Comte de Paris (ship)

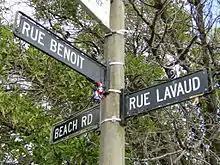
Akaroa street names

The arrival of the settlers has influenced Akaroa in society today. Some of the street names there today are in French, for example, Rue Balguerie and Rue Benoit. Thousands of descendants in New Zealand also carry French names. Every year in Akaroa a festival is held to celebrate the arrival of the French and German immigrants.